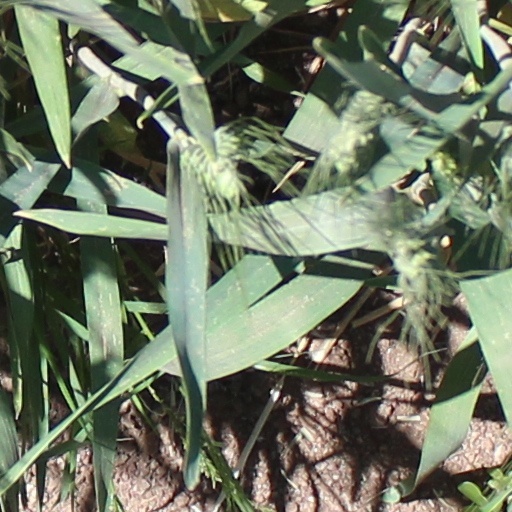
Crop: wheat